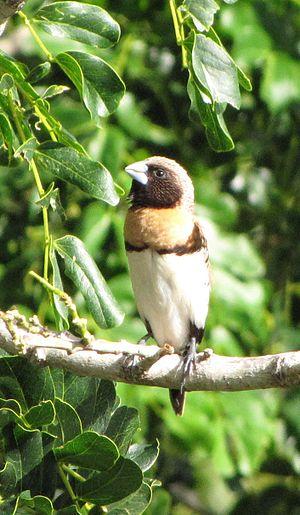
Capucin donacole, Vini de Tahiti[check] Lonchura castaneothorax, French Polynesia